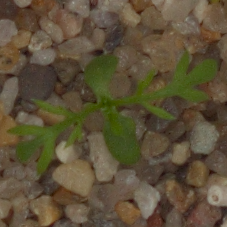
Label: scentless_mayweed